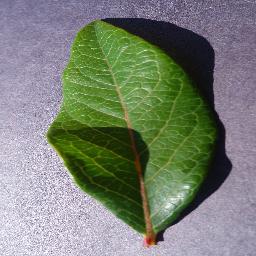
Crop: blueberry
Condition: healthy